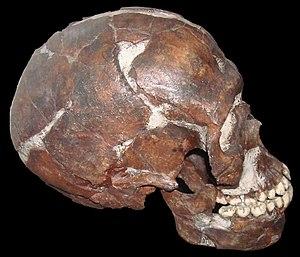
La grotte de Qafzeh ou Qafzah est un site préhistorique situé en Israël.
Cette liste de fossiles d'hominidés présente un certain nombre de fossiles d'hominines selon un classement chronologique. Il existe des milliers de fossiles, dont beaucoup sont fragmentaires et ne consistent qu'en de simples dents ou fragments d'os isolés. Cette liste ne se veut pas exhaustive, mais présente les principaux spécimens découverts. La plupart de ces fossiles se situent sur des branches ou des rameaux distincts de la branche hypothétique menant à Homo sapiens.
L’histoire de la Palestine retrace les événements de cette région historique et géographique du Proche-Orient située entre la mer Méditerranée et le désert à l'est du Jourdain et au nord du Sinaï.